Vince Lombardi

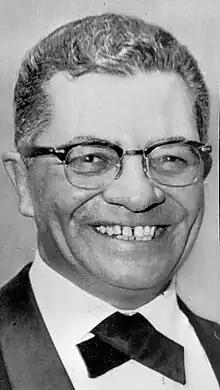
Lombardi in 1964

Vincent Thomas Lombardi (June 11, 1913 – September 3, 1970) was an American professional football coach and executive in the National Football League (NFL). Lombardi is considered by many to be among the greatest coaches and leaders in American sports. He is best known as the head coach of the Green Bay Packers during the 1960s, where he led the team to three straight and five total NFL Championships in seven years, in addition to winning the first two Super Bowls at the conclusion of the 1966 and 1967 NFL seasons.